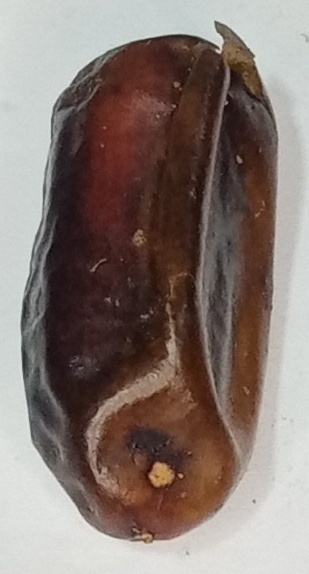
Variety: gajar
Size: medium
Grade: grade-3